Q60 (New York City bus)

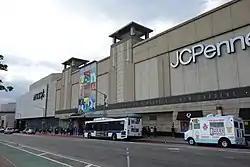
A 2007 Orion VII OG HEV (3716) on the East Midtown-bound Q60 at Queens Center Mall

Beginning in the 1920s, many streetcar lines in Queens and in the rest of the city were replaced by buses, particularly after the unification of the city's three primary transit companies in June 1940. The Queens Boulevard line began losing patronage and profits in the 1910s, due to the city-imposed 5-cent fare, and competition from parallel elevated rail and subway service running through Queensboro Plaza. The line also ran through sparsely populated territory, leading to low passenger use. Municipal buses replaced trolleys on a temporary basis during a worker strike in August 1920. Later that year on December 10, the Public Service Commission permitted the railway to charge a two-zone fare (10 cents) for travel past Grand Avenue in either direction. This was later extended east to Old Mill Road (now 63rd Road) in November 1923. Around this time, the city began to undertake a major widening project for Queens Boulevard. The railway company, however, refused to allow the city to remove the trolley tracks from the road, delaying the project for a decade until the 1930s.